Un fil à la patte

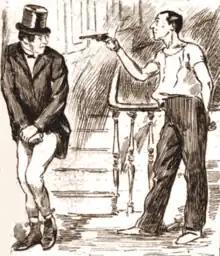
man with trousers but no jacket threatening man without trousers but with jacket and top hat

Un fil à la patte (Tied by the leg) is a three-act farce by Georges Feydeau. It was first performed in Paris in 1894 and ran for 129 performances. The play has been revived frequently in France, and has been staged in translations in the US and Britain.